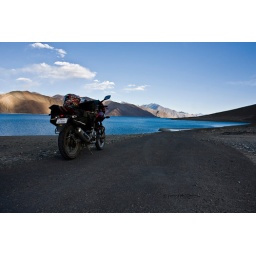
Pangong Tso a salt water lake nestled in the Himalayas at 14000feet.